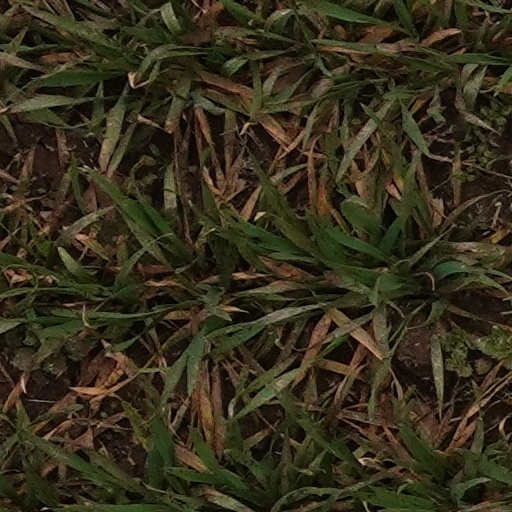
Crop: wheat